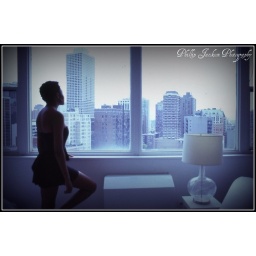
black dress in skyline